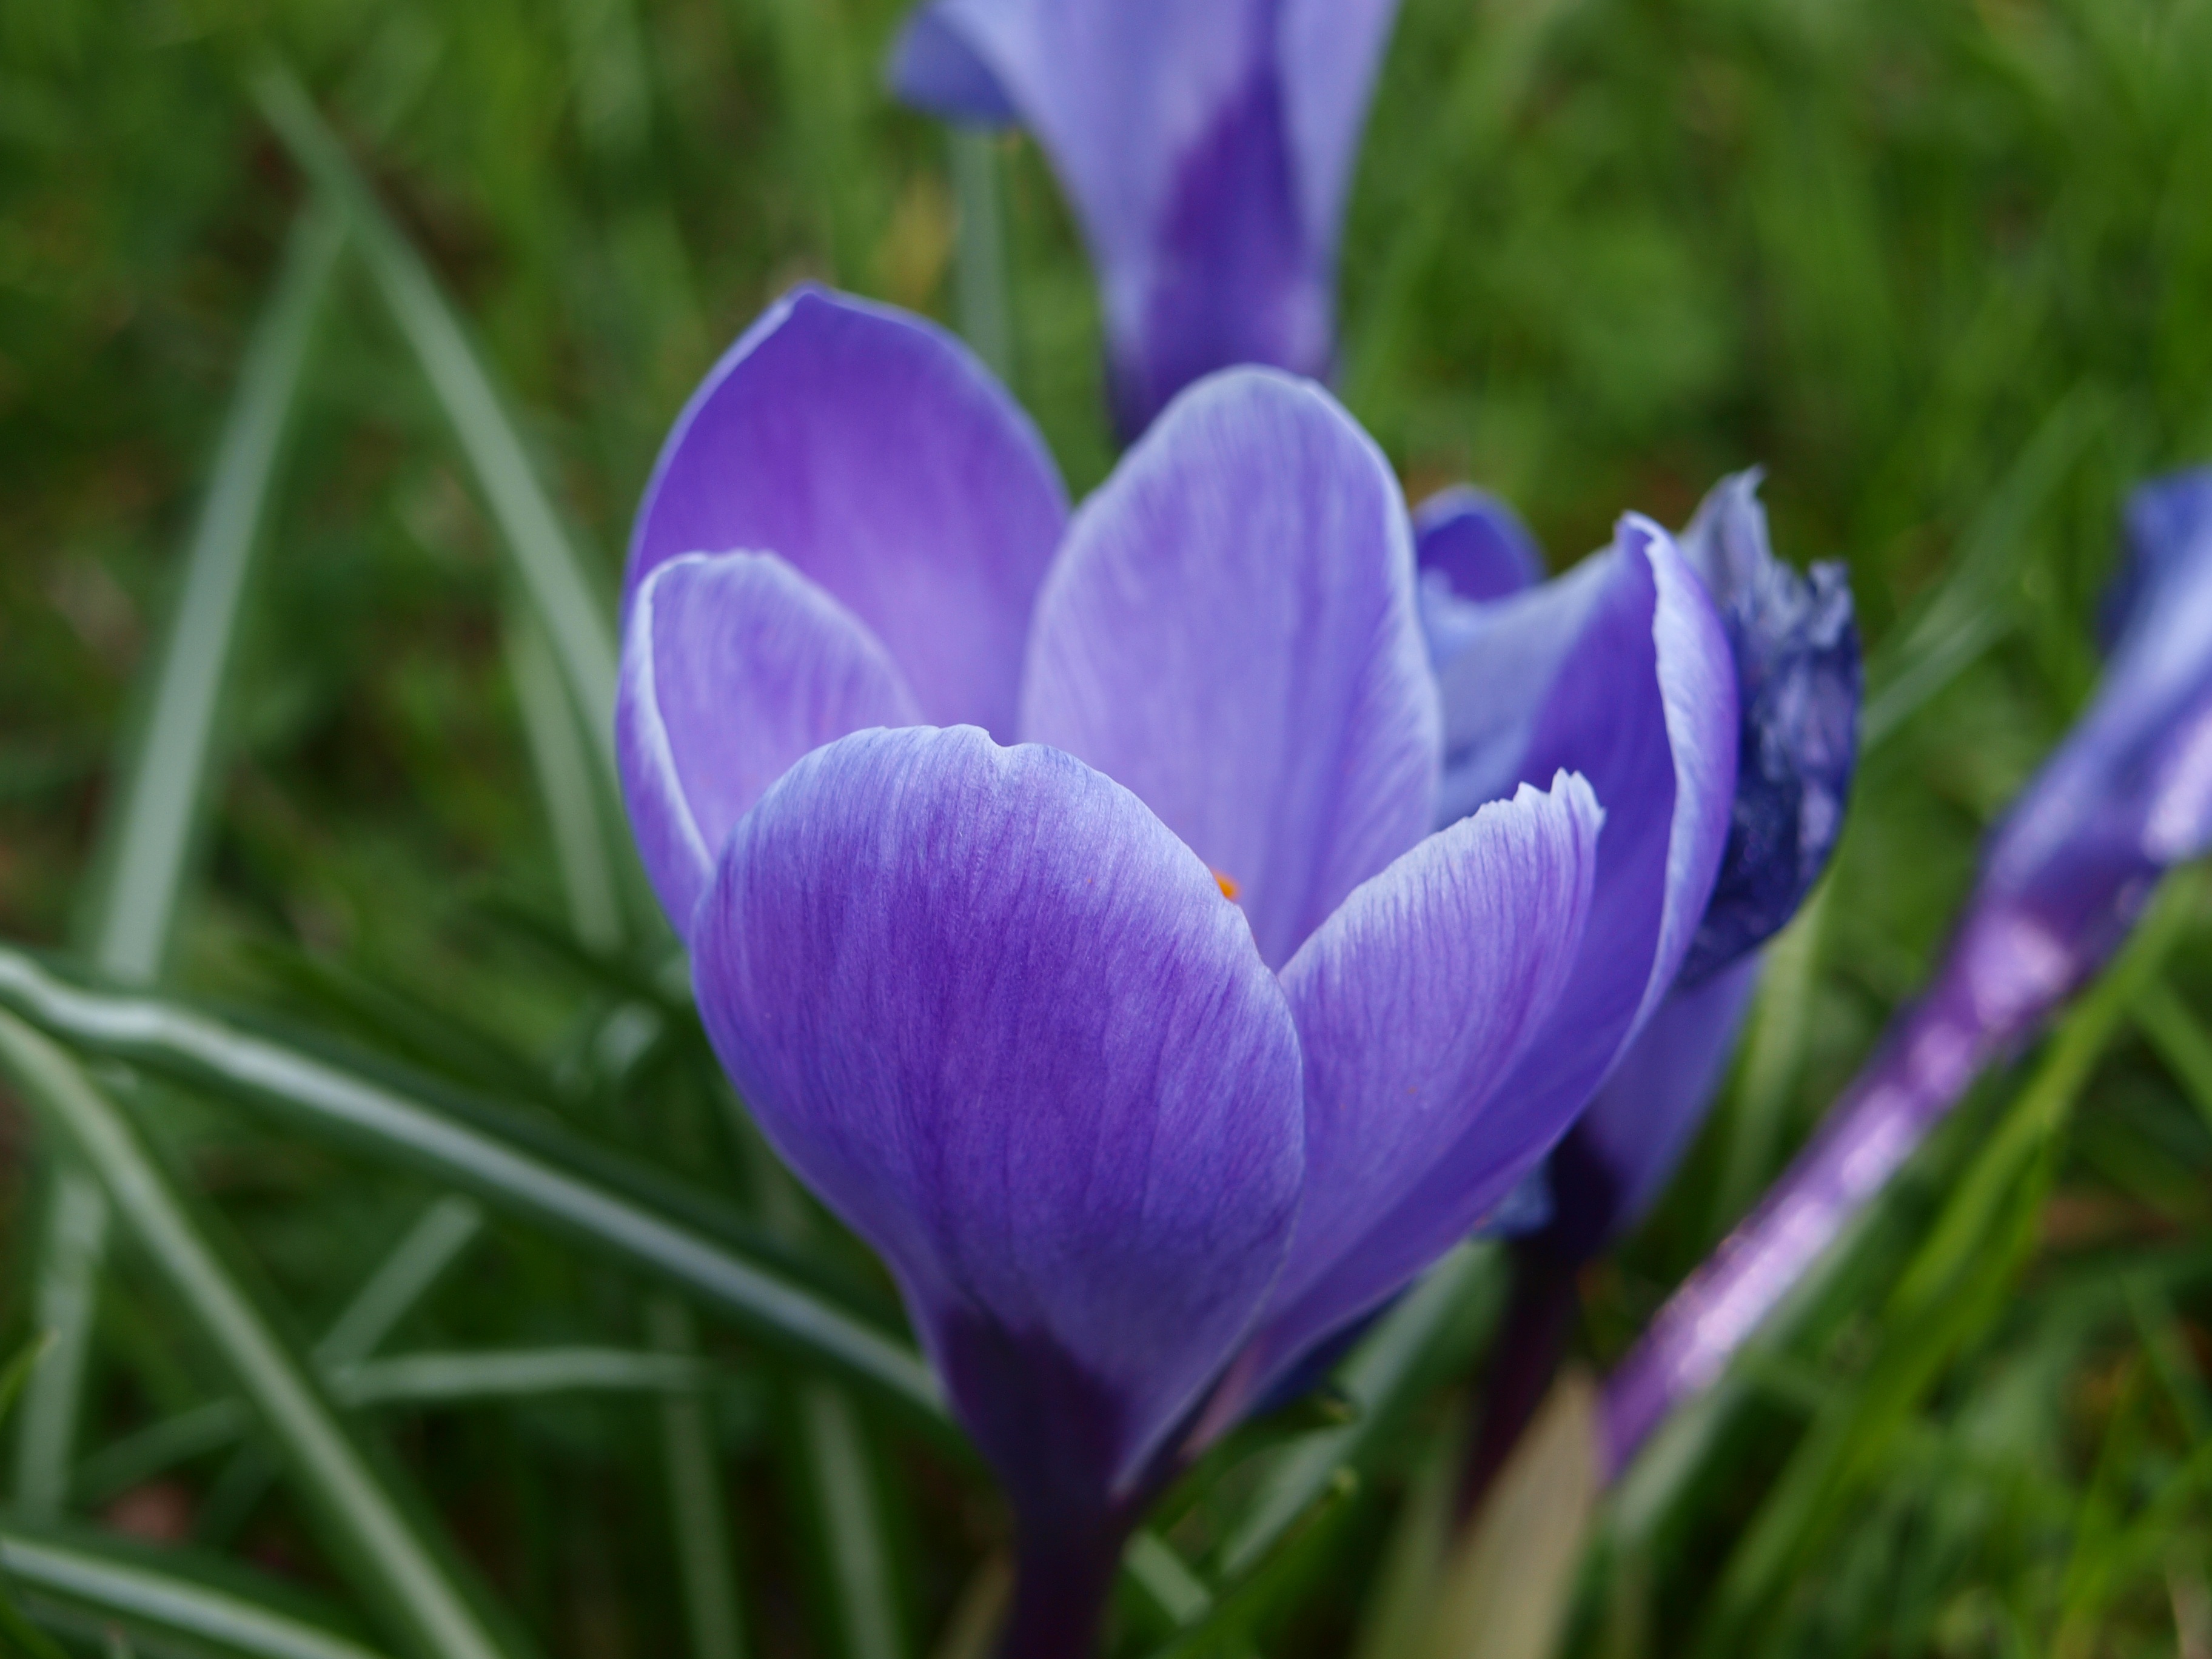
blossom, plant, flower, petal, bloom, macro, blue, colorful, flora, wildflower, flowers, violet, crocus, early bloomer, macro photography, schwertliliengewaechs, flowering plant, crocus vernus, land plant, iris family